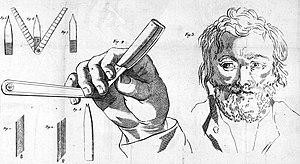
Jean-Jacques Perret est un coutelier, barbier et auteur français, né le 30 juillet 1730 à Béziers et décédé le 2 avril 1784.